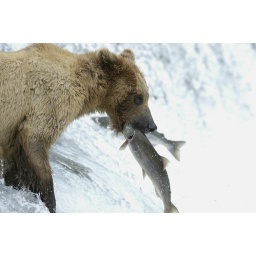
Brown bear with salmon in mouth